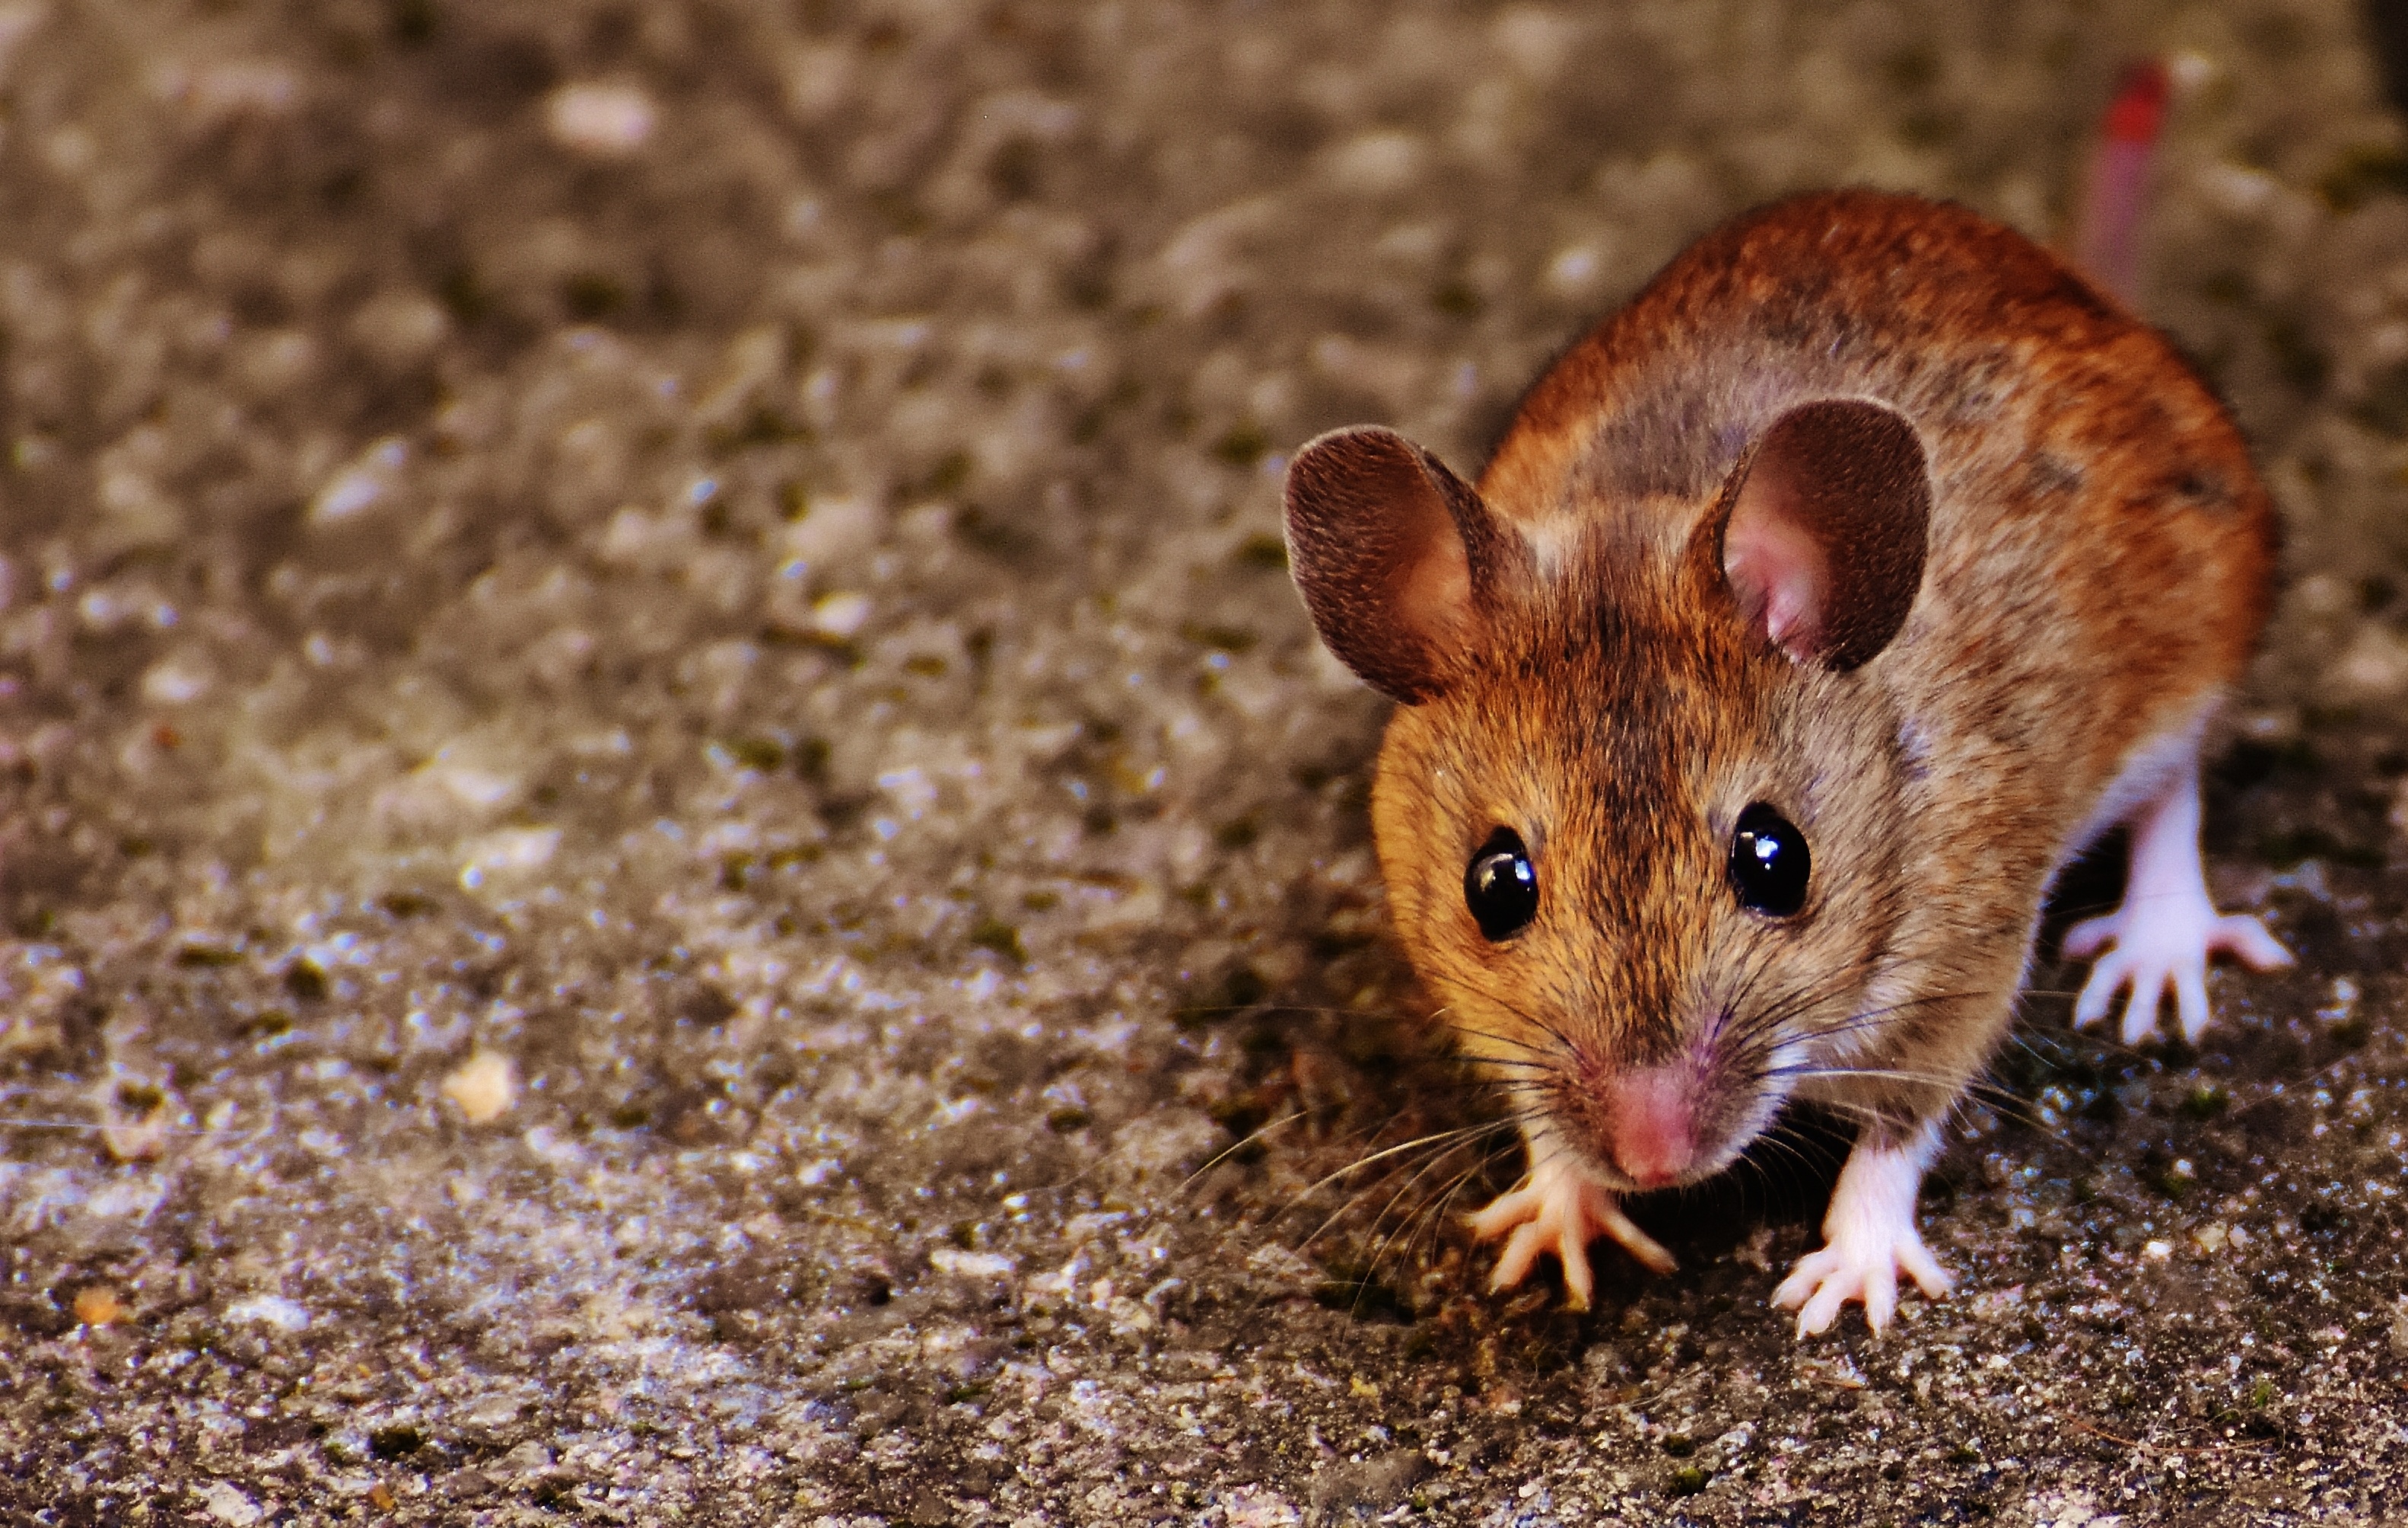
nature, sweet, mouse, animal, cute, wildlife, fur, small, brown, mammal, rodent, fauna, rat, whiskers, vertebrate, funny, nager, pest, mice, button eyes, wood mouse, apodemus sylvaticus, gerbil, muroidea, muridae, dormouse